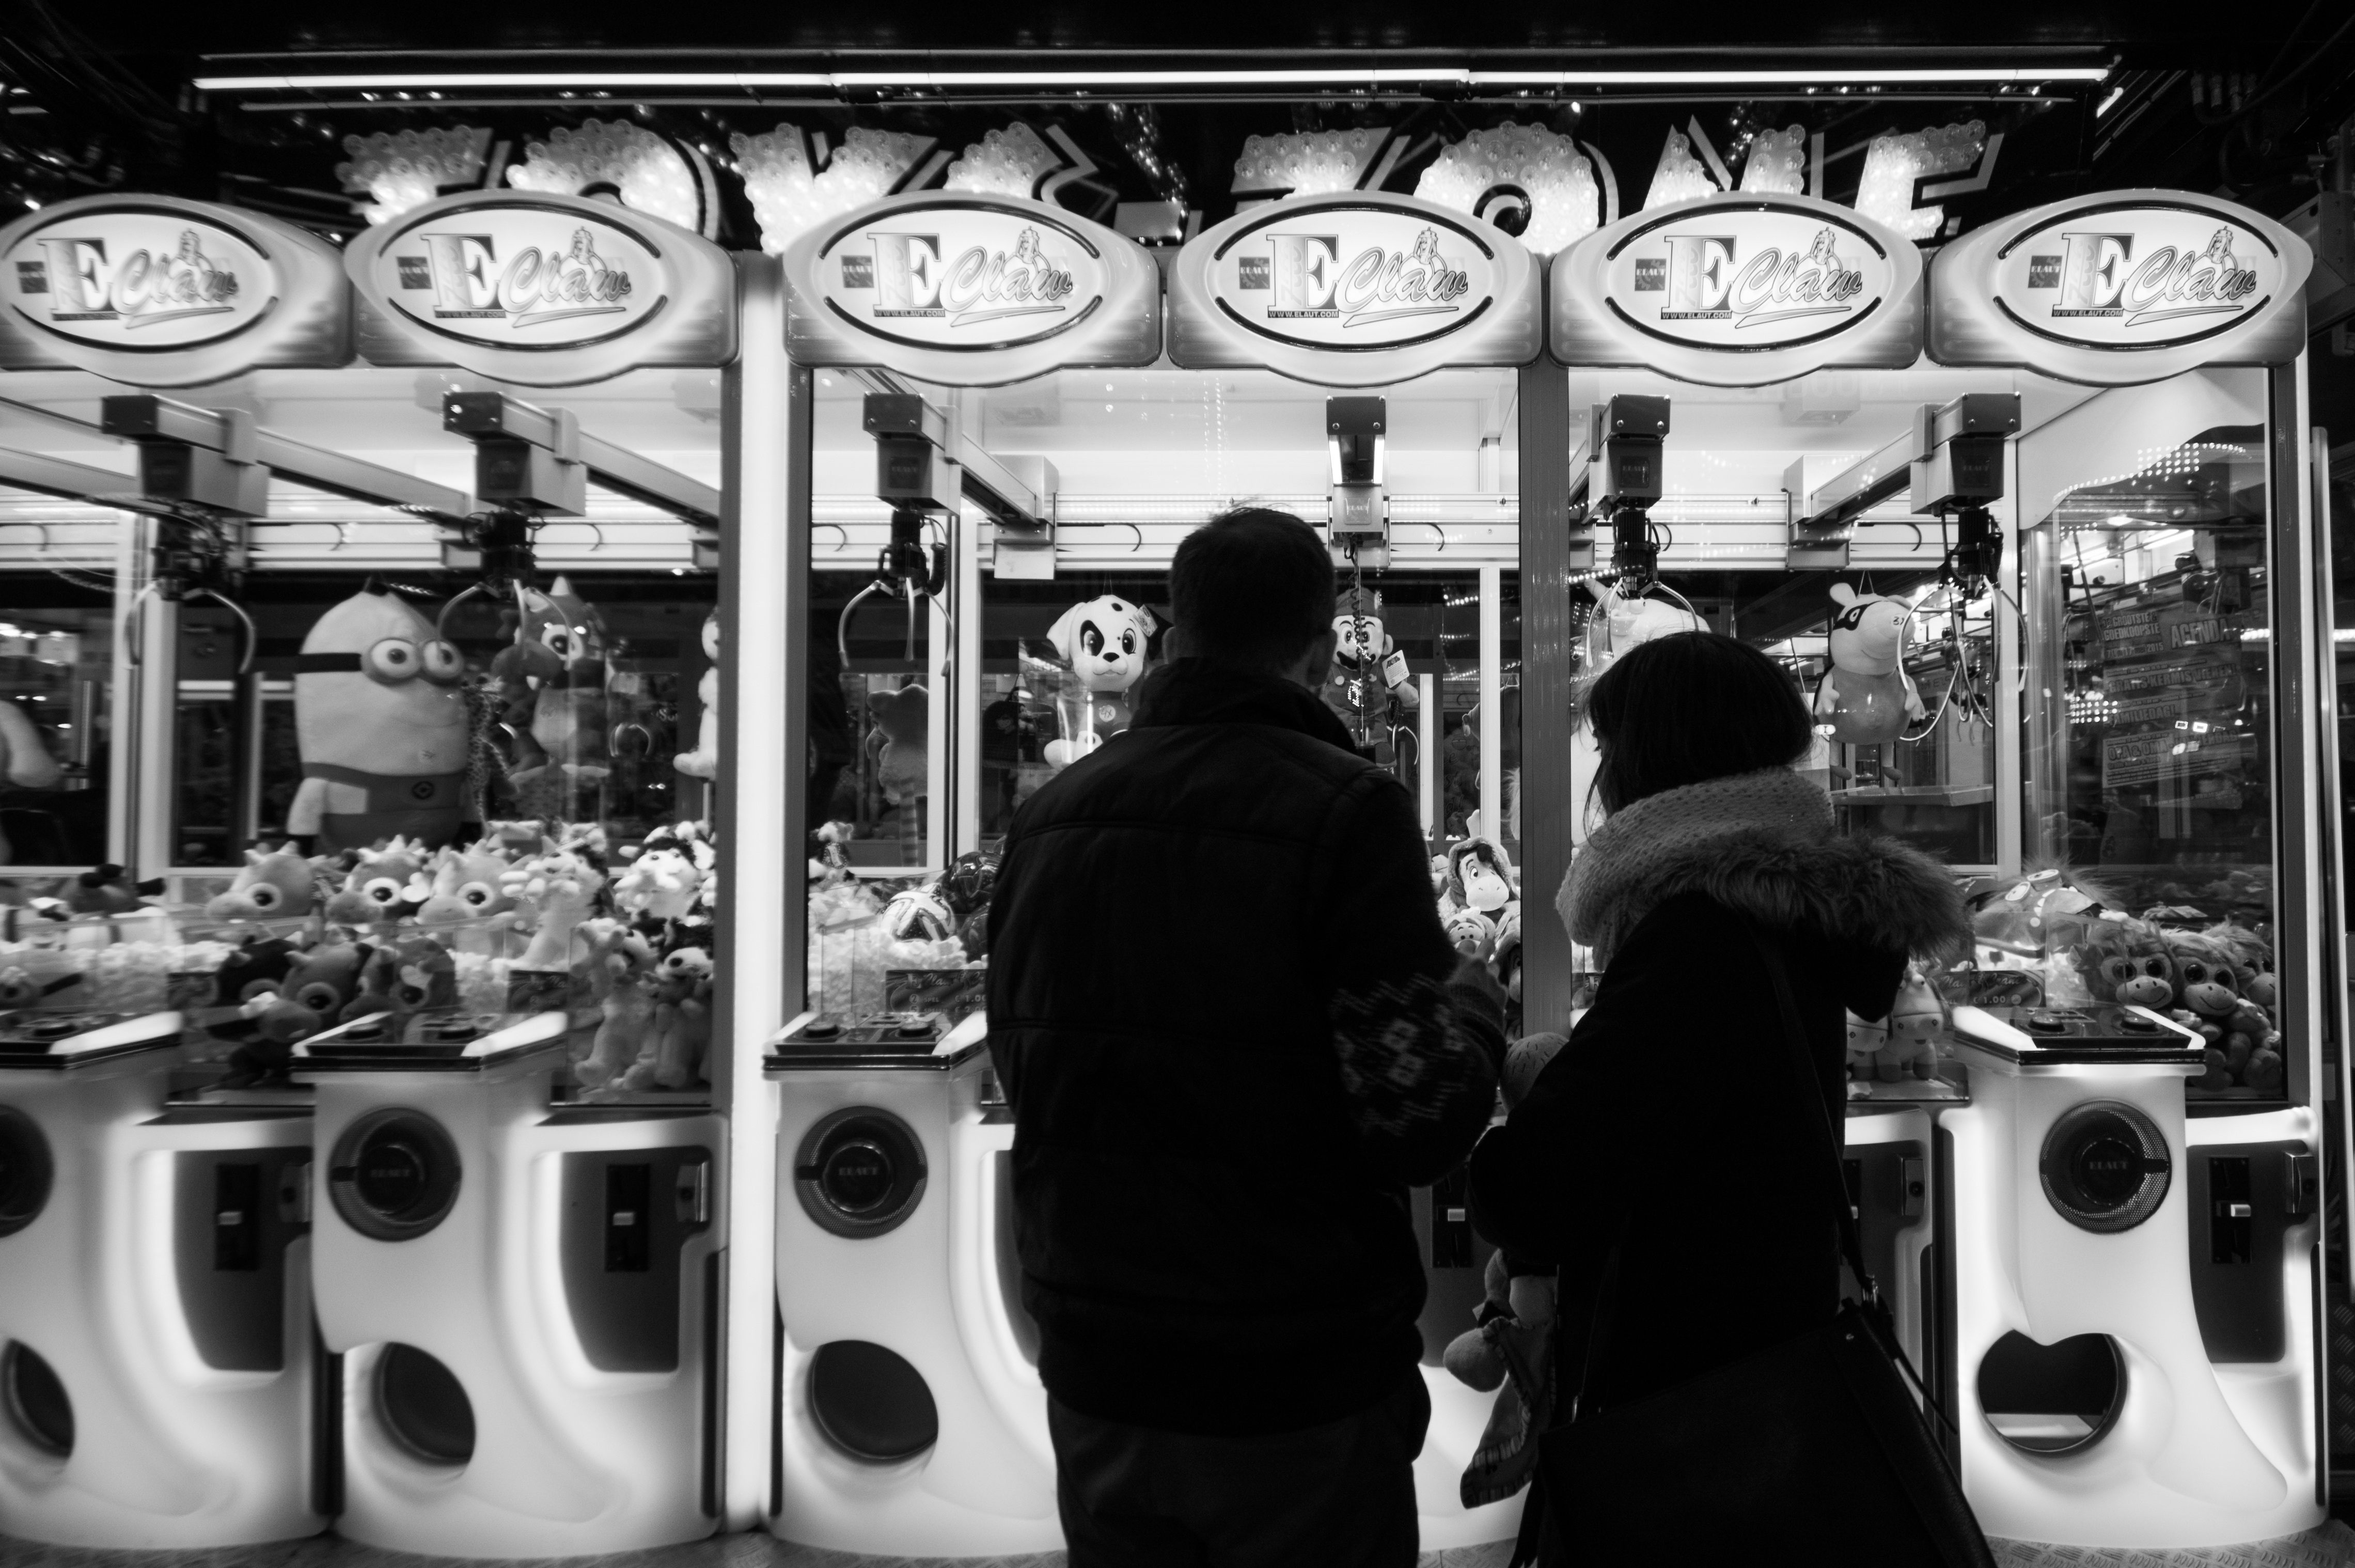
black and white, people, white, photography, black, monochrome, gamble, fun, photograph, image, fair, entertainment, carnaval, monochrome photography